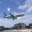
Label: airplane